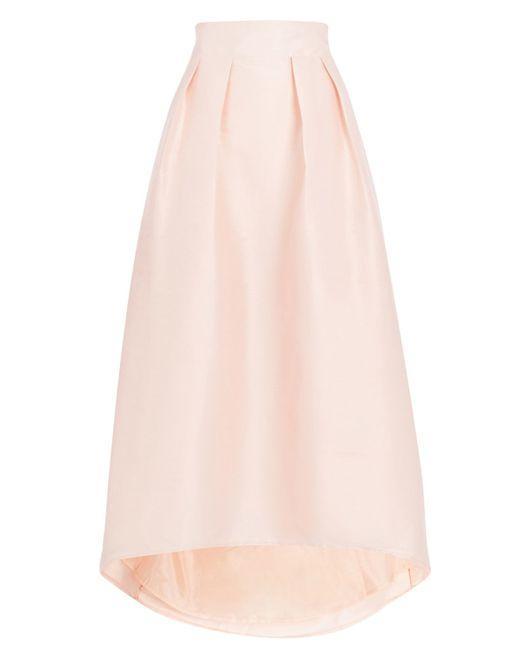
Babyrosa Farbe langes Maxi mit hoher Taille